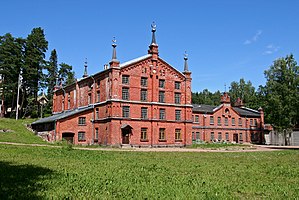
Verla papirmølle
Verla papirmølle
Verla papirmølle er en papirfabrik, der ligger nær Jaala i det sydøstlige Finland. Fabrikken er et eksempel på den småindustri der blev etableret på landet i Nordeuropa og Nordamerika i slutningen af 1800-tallet og starten af 1900-tallet.